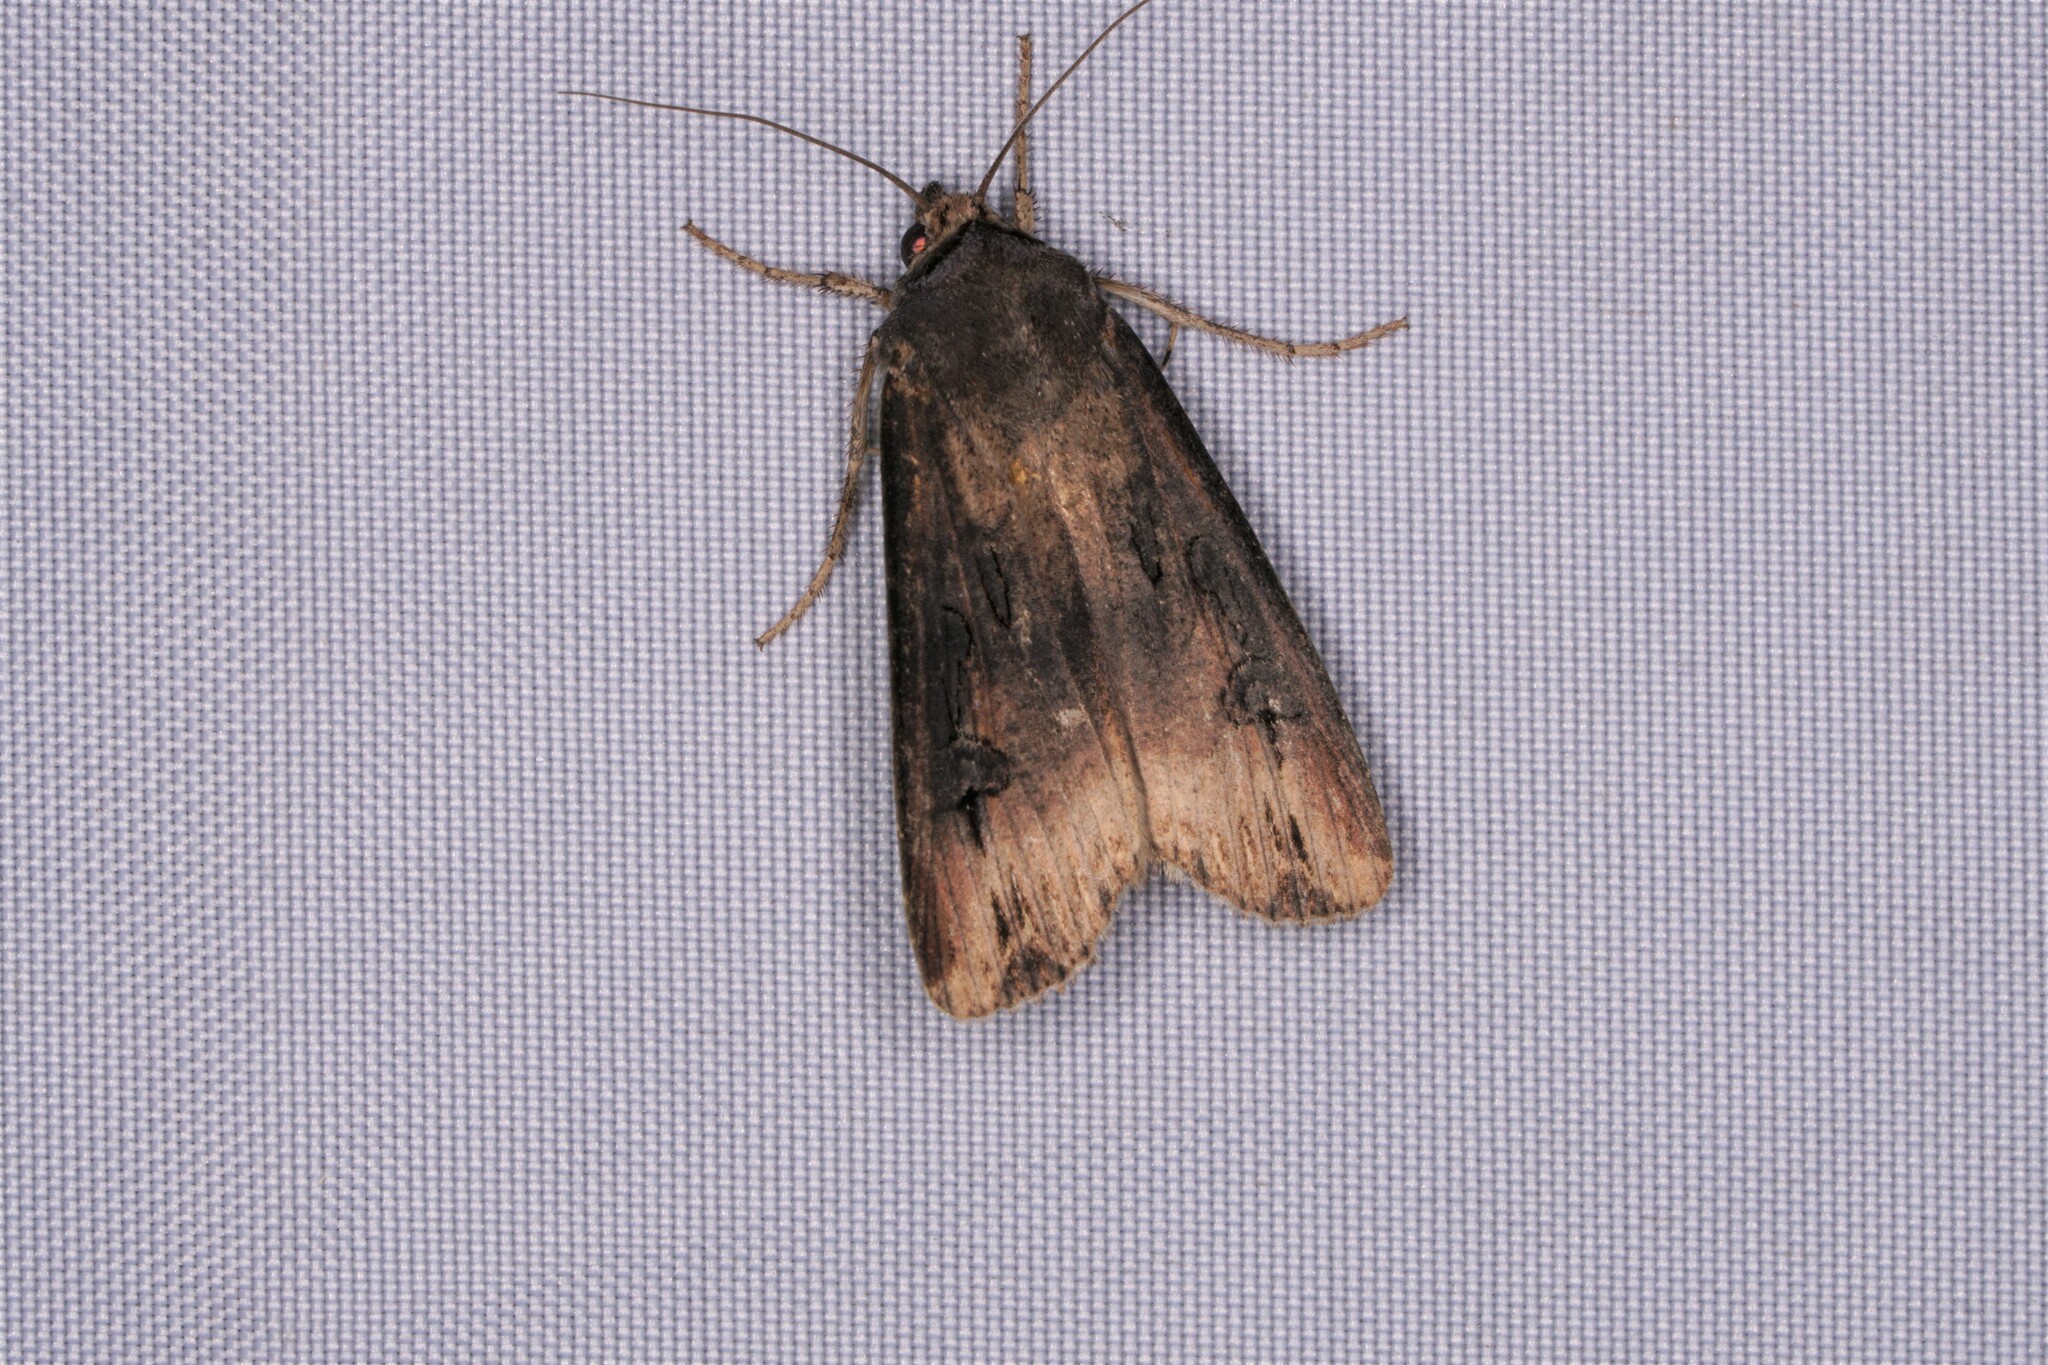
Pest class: cutworms